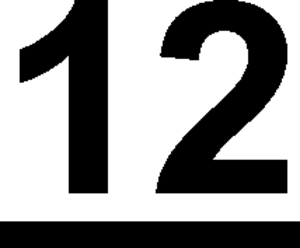
La série internationale 12 Metre est une des classes de la Jauge internationale.
Le Sharpie 12 m² est la premiere classe de voilier dériveur monotype construit en Allemagne où régnaient avec succès les séries à restrictions. Dessiné en 1931 par Kröger, il est choisi comme dériveur à 2 équipiers pour les Jeux olympiques de Melbourne en 1956. Il a été remplacé par le Flying Dutchman aux Jeux de 1960.